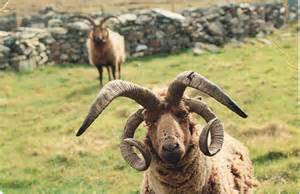
Label: sheep